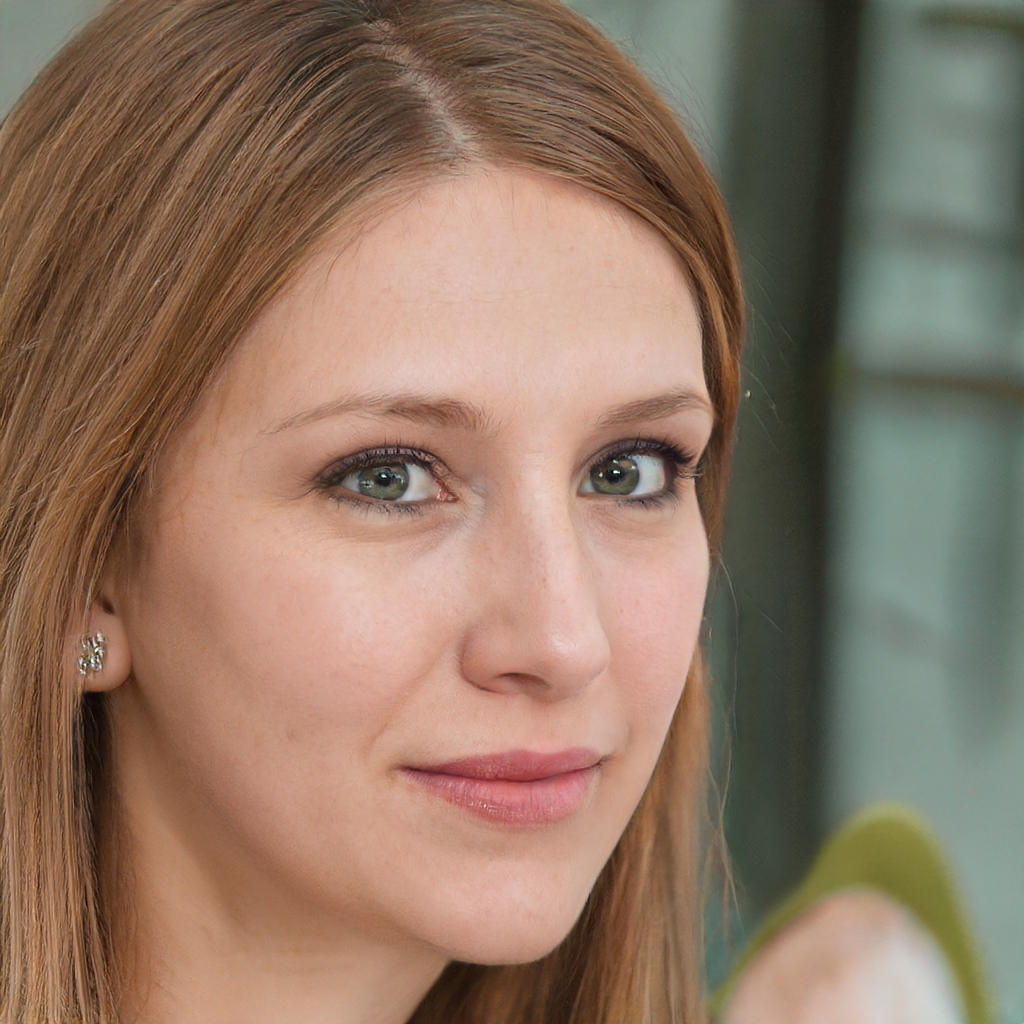
Gender: Female